Montricoux

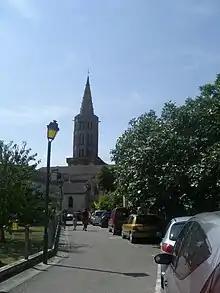
Steeple

The steeple dates from 1549. Like those at Nègrepelisse, Caussade, and the Basilica of Saint Sernin, it is of "Toulouse style", an octagonal brick tower with miter windows on a square stone socle, flanked by a turret. Gargoyles on each corner serve as downspouts.